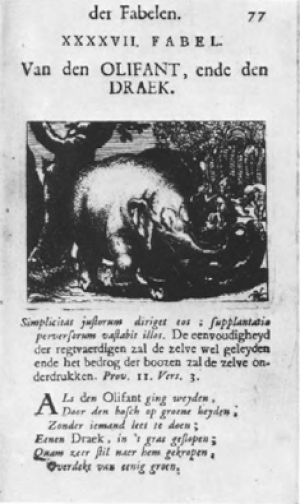
""Den Schat der Fabelen, gekozen uyt de voornaemste Verdigt-schryvers"", 3 volumes illustrés de gravures, version néerlandaise rimée du ""Tresor de Fables"", (1739)"
Jean-Laurent Krafft, né le 10 novembre 1694 à Bruxelles et enterré le 1ᵉʳ janvier 1768, est un graveur et un rhétoricien, écrivant en néerlandais et en français.